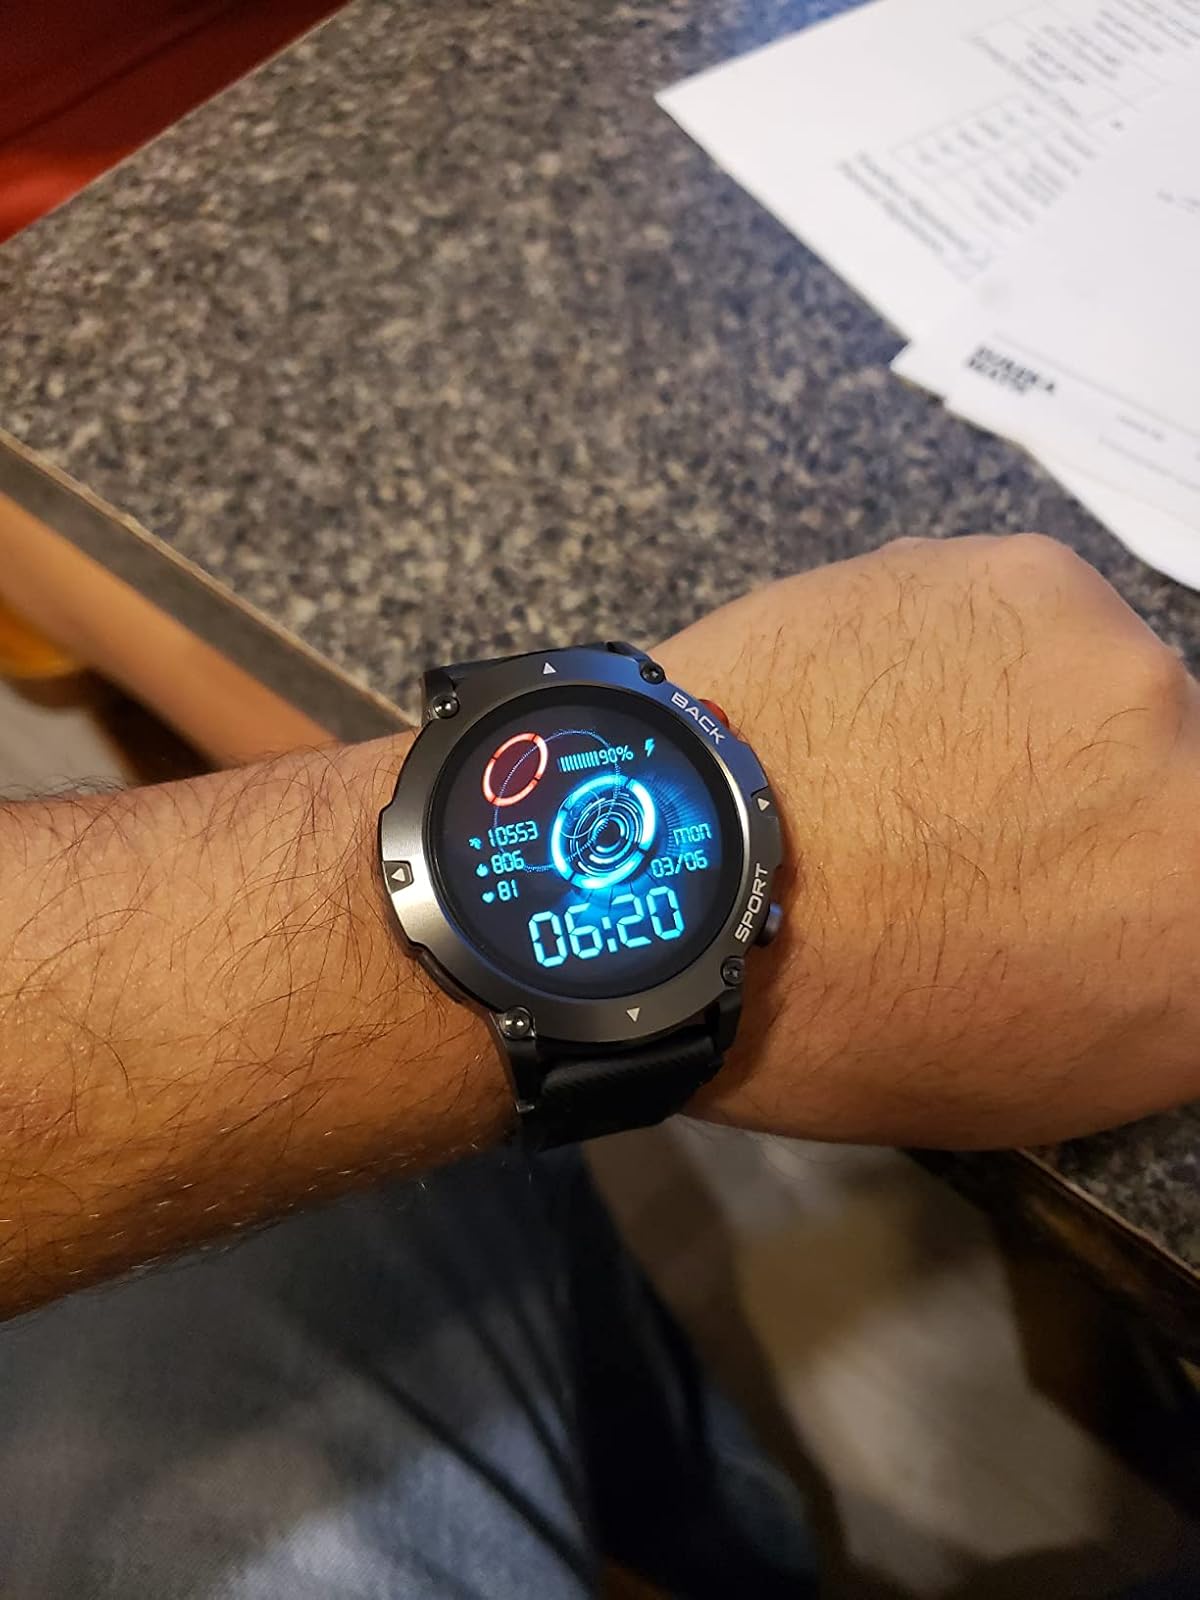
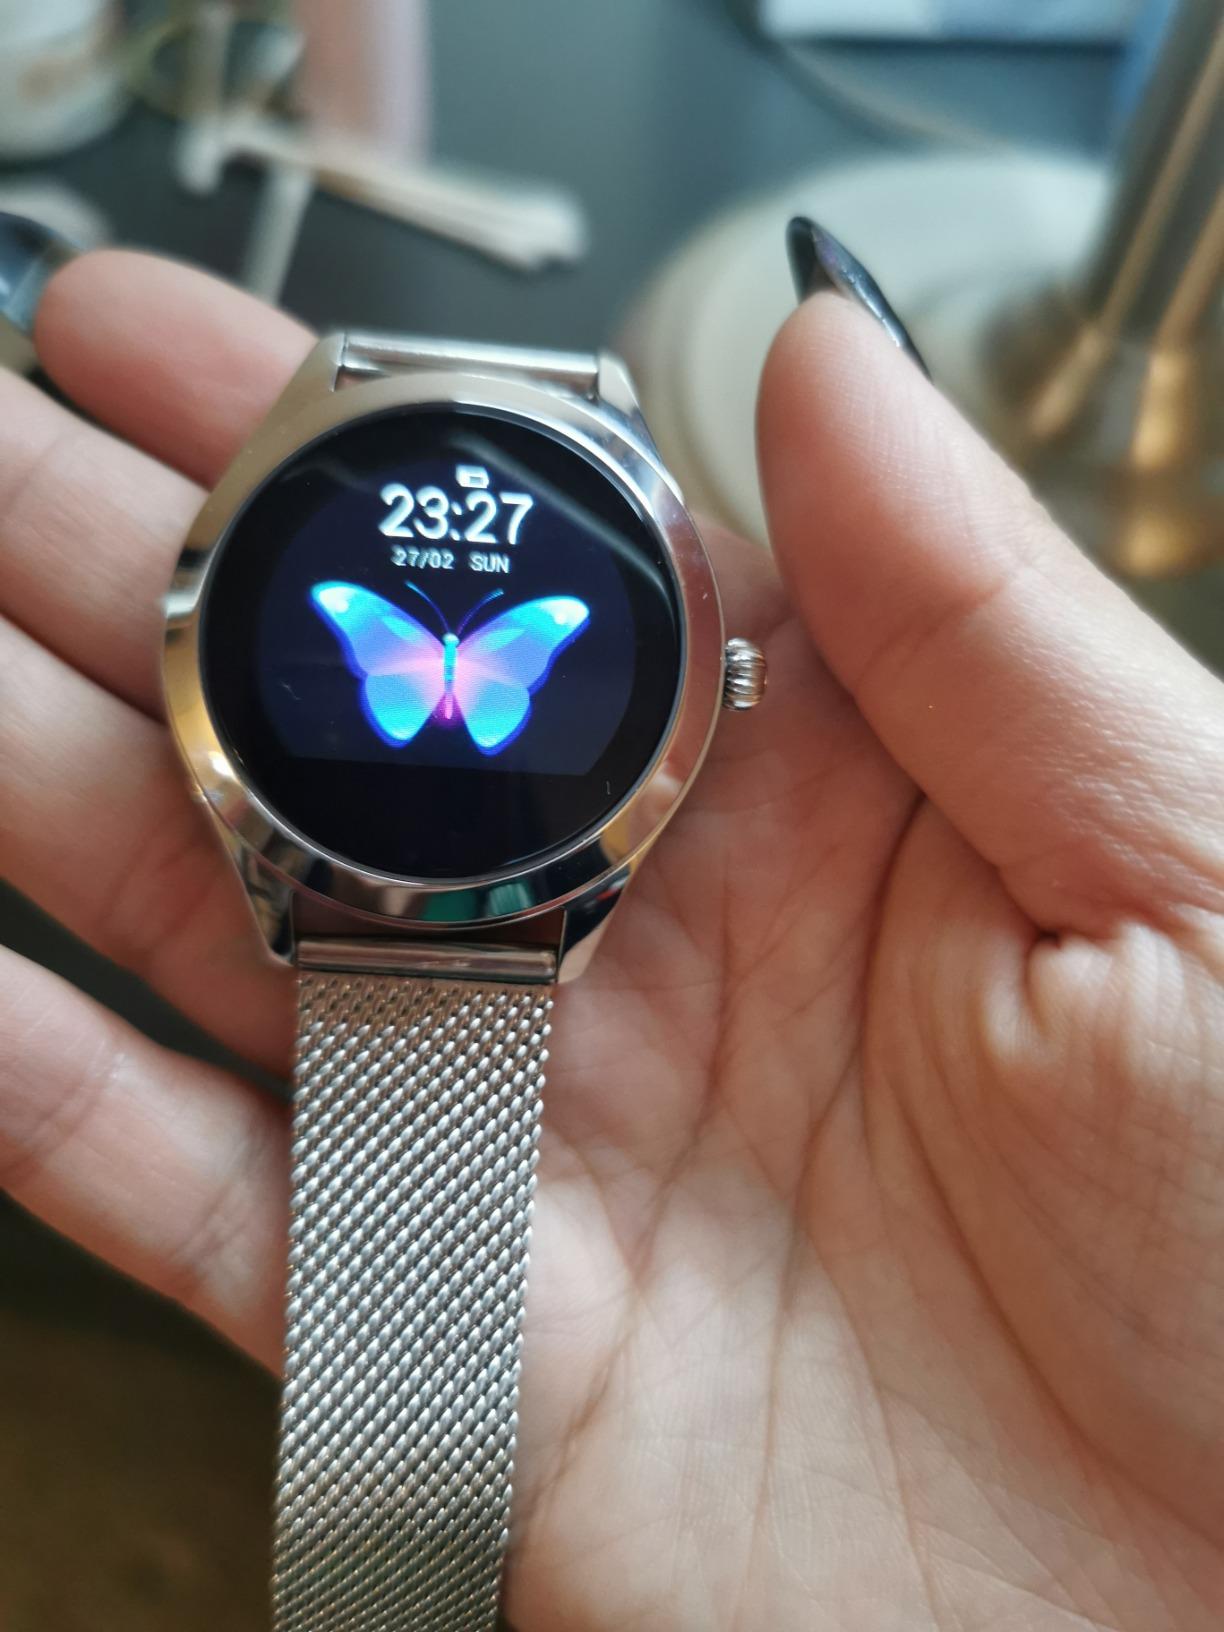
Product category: smartwatch
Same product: no